Andrius Bulota

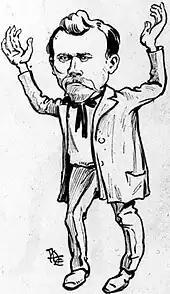
Caricature of Bulota (1907)

In 1907, Bulota was elected to the Second and Third Russian State Dumas as a representative from the Suwałki Governorate. He was a leader of the Trudovik (labor group) fraction. He was also a leader of other Lithuanian representatives in the Duma. He spoke hundreds of times during the sessions of the Duma on Lithuanian and more general issues. For example, he spoke on allowing Lithuanian language in schools, establishing local government (zemstvo) in Lithuania, establishing an agricultural school in Dotnuva. He obtained a government grant for the first exhibition of Lithuanian farmers in Marijampolė. In addition, together with others, he worked on a proposal for Lithuania's autonomy.